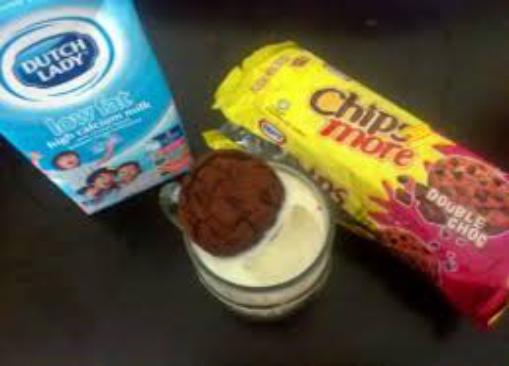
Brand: Chipsmore
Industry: Food